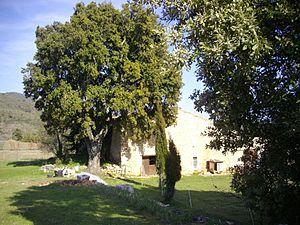
La Ferme ""Bastide Le Colombier"" à Ampus (83111), vue depuis le chemin de Notre-Dame du Plan"
La Ferme « Bastide Le Colombier », située dans la commune d’Ampus dans le Var se trouve à proximité de la chapelle Notre-Dame de Spéluque dont l’origine remonte au Xᵉ siècle. L'ensemble fut un prieuré de l'abbaye de Lérins jusqu'à la révolution.